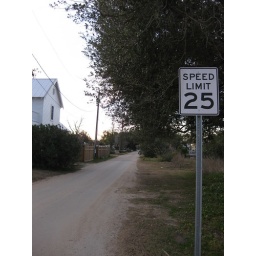
A pretty road going somewhere off the coast in Bay St. Louis, Mississippi